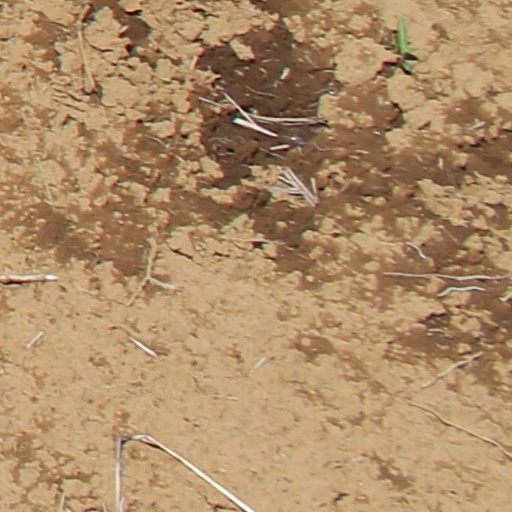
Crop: wheat